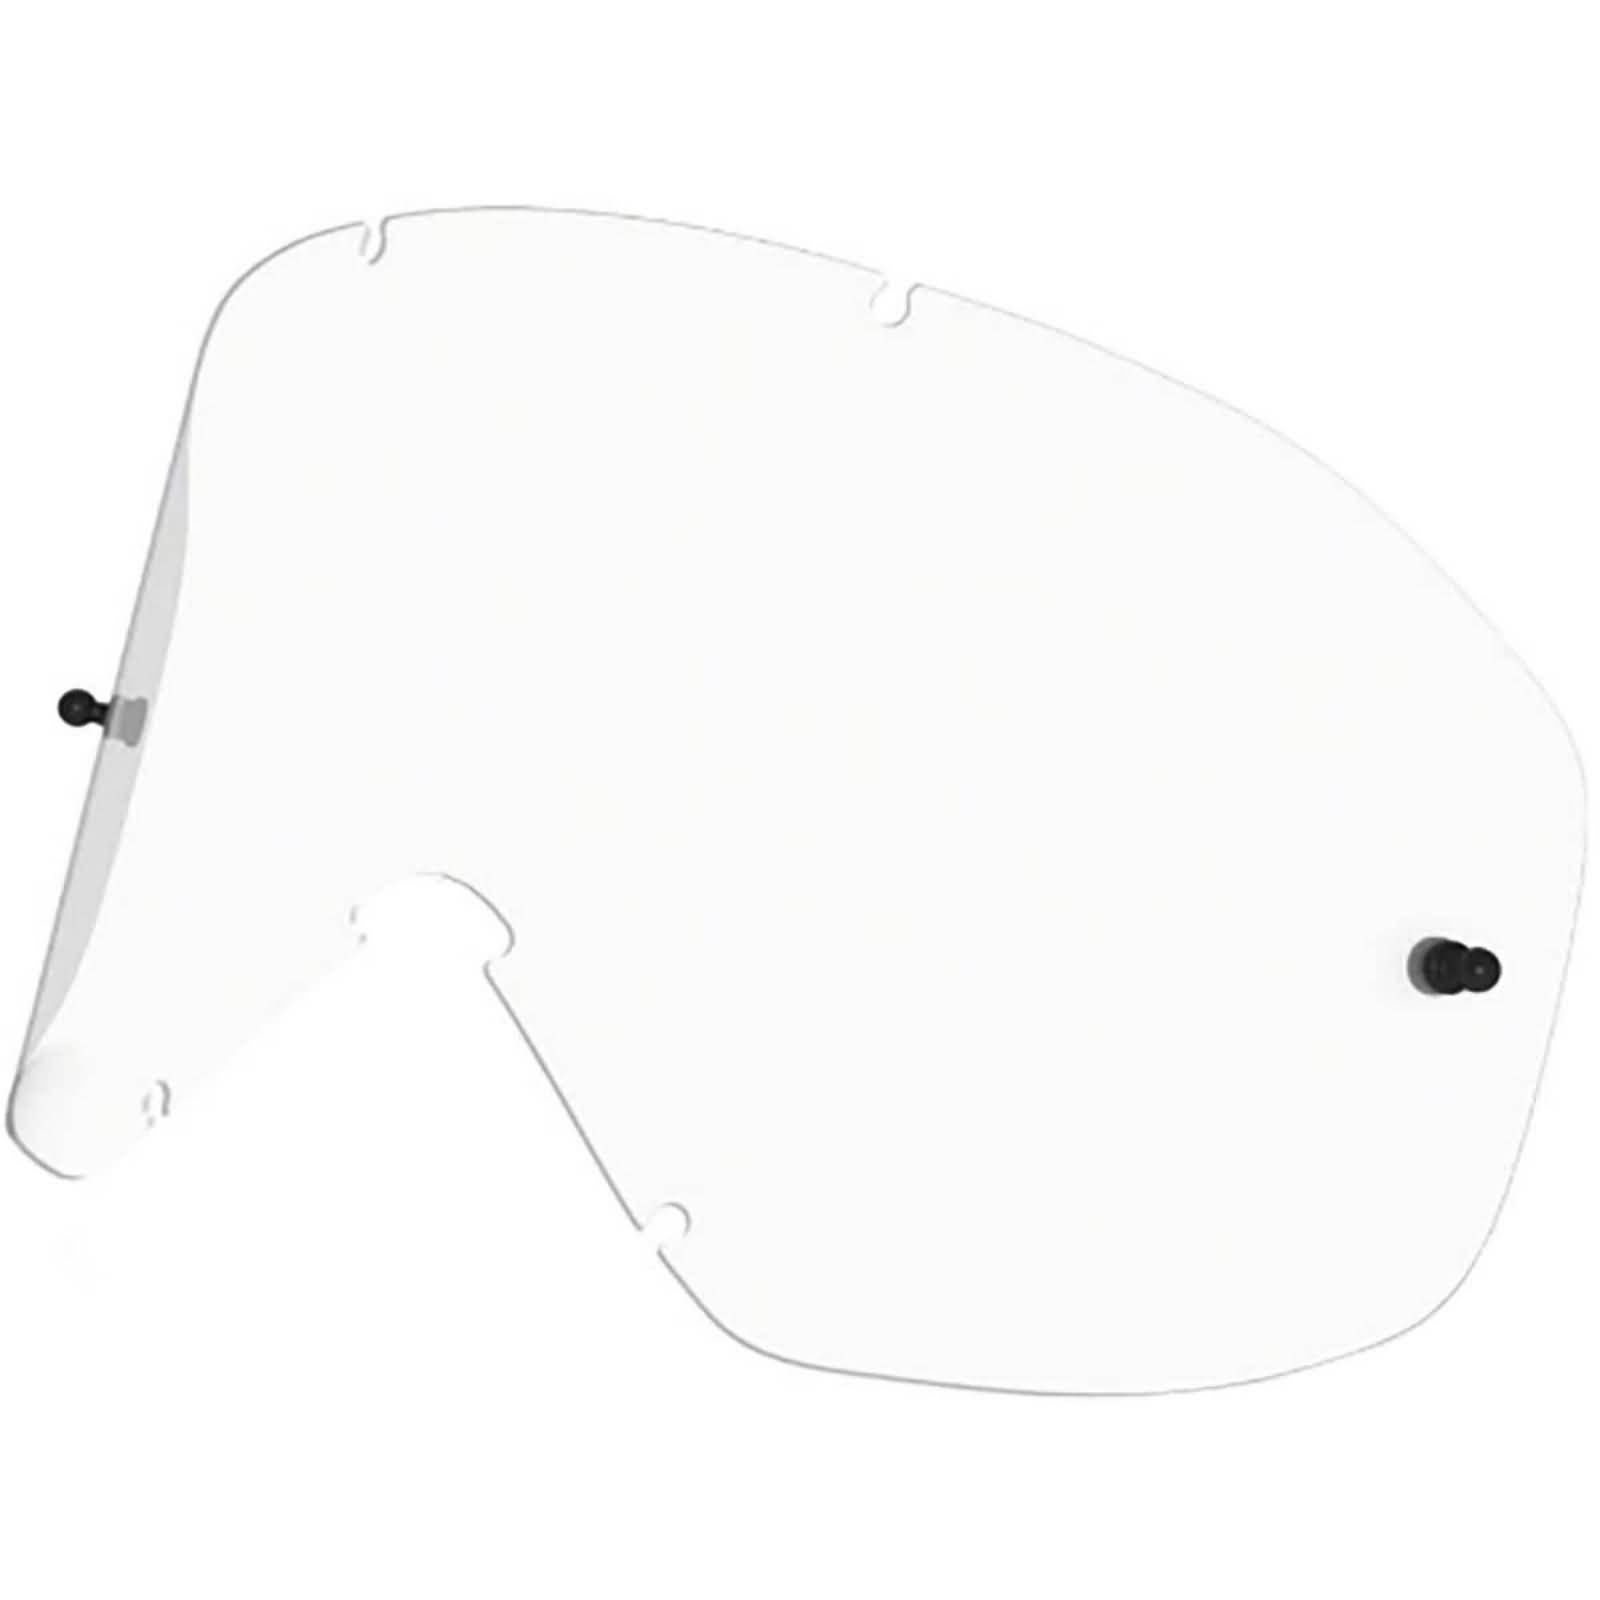
Oakley O-Frame 2.0 Pro MX Roll-Off Replacement Lens Goggles Accessories (Refurbished)
Oakley O-Frame 2.0 Pro MX Roll-Off Replacement Lens Goggles Accessories (Refurbished) Single replacement lens for O-Frame 2.0 PRO MX goggles. Colors: Clear Sizes: One Size SKU: AOO7115RO-200 Product Condition: Professionally restored and in perfect working condition PACKAGE CONDITION: RETAIL BOX OR TAGS ARE MISSING OR SLIGHTLY DAMAGED
Brand: Oakley
Category: Sporting Goods > Outdoor Recreation > Hunting & Shooting > Airsoft > Airsoft Protective Gear > Airsoft Goggles & Masks